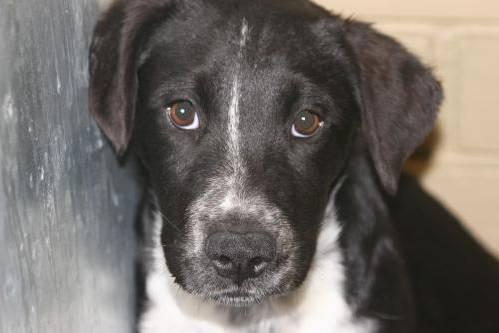
dog